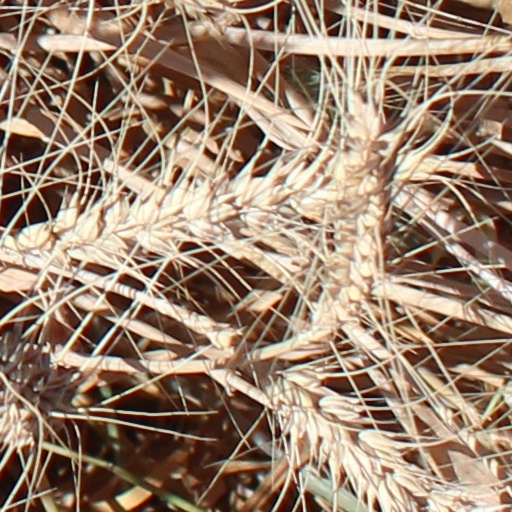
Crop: wheat